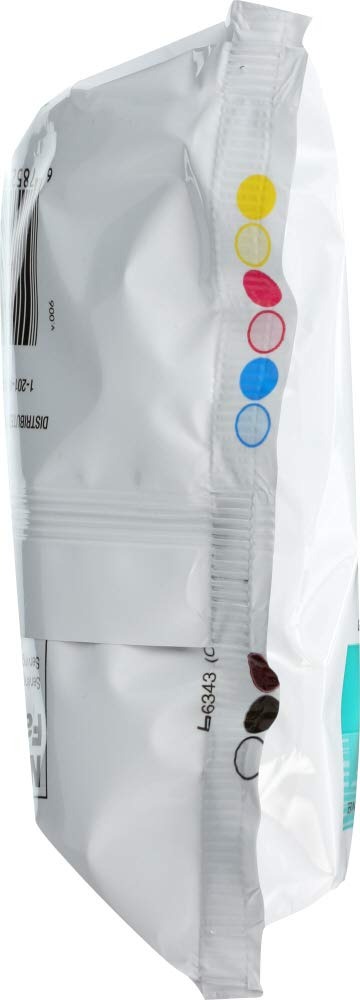
Item Name: Glutino Vanilla Creme Cookies 10.6 Oz (Pack of 12)
Value: 127.2
Unit: Fl Oz

Price: 81.49